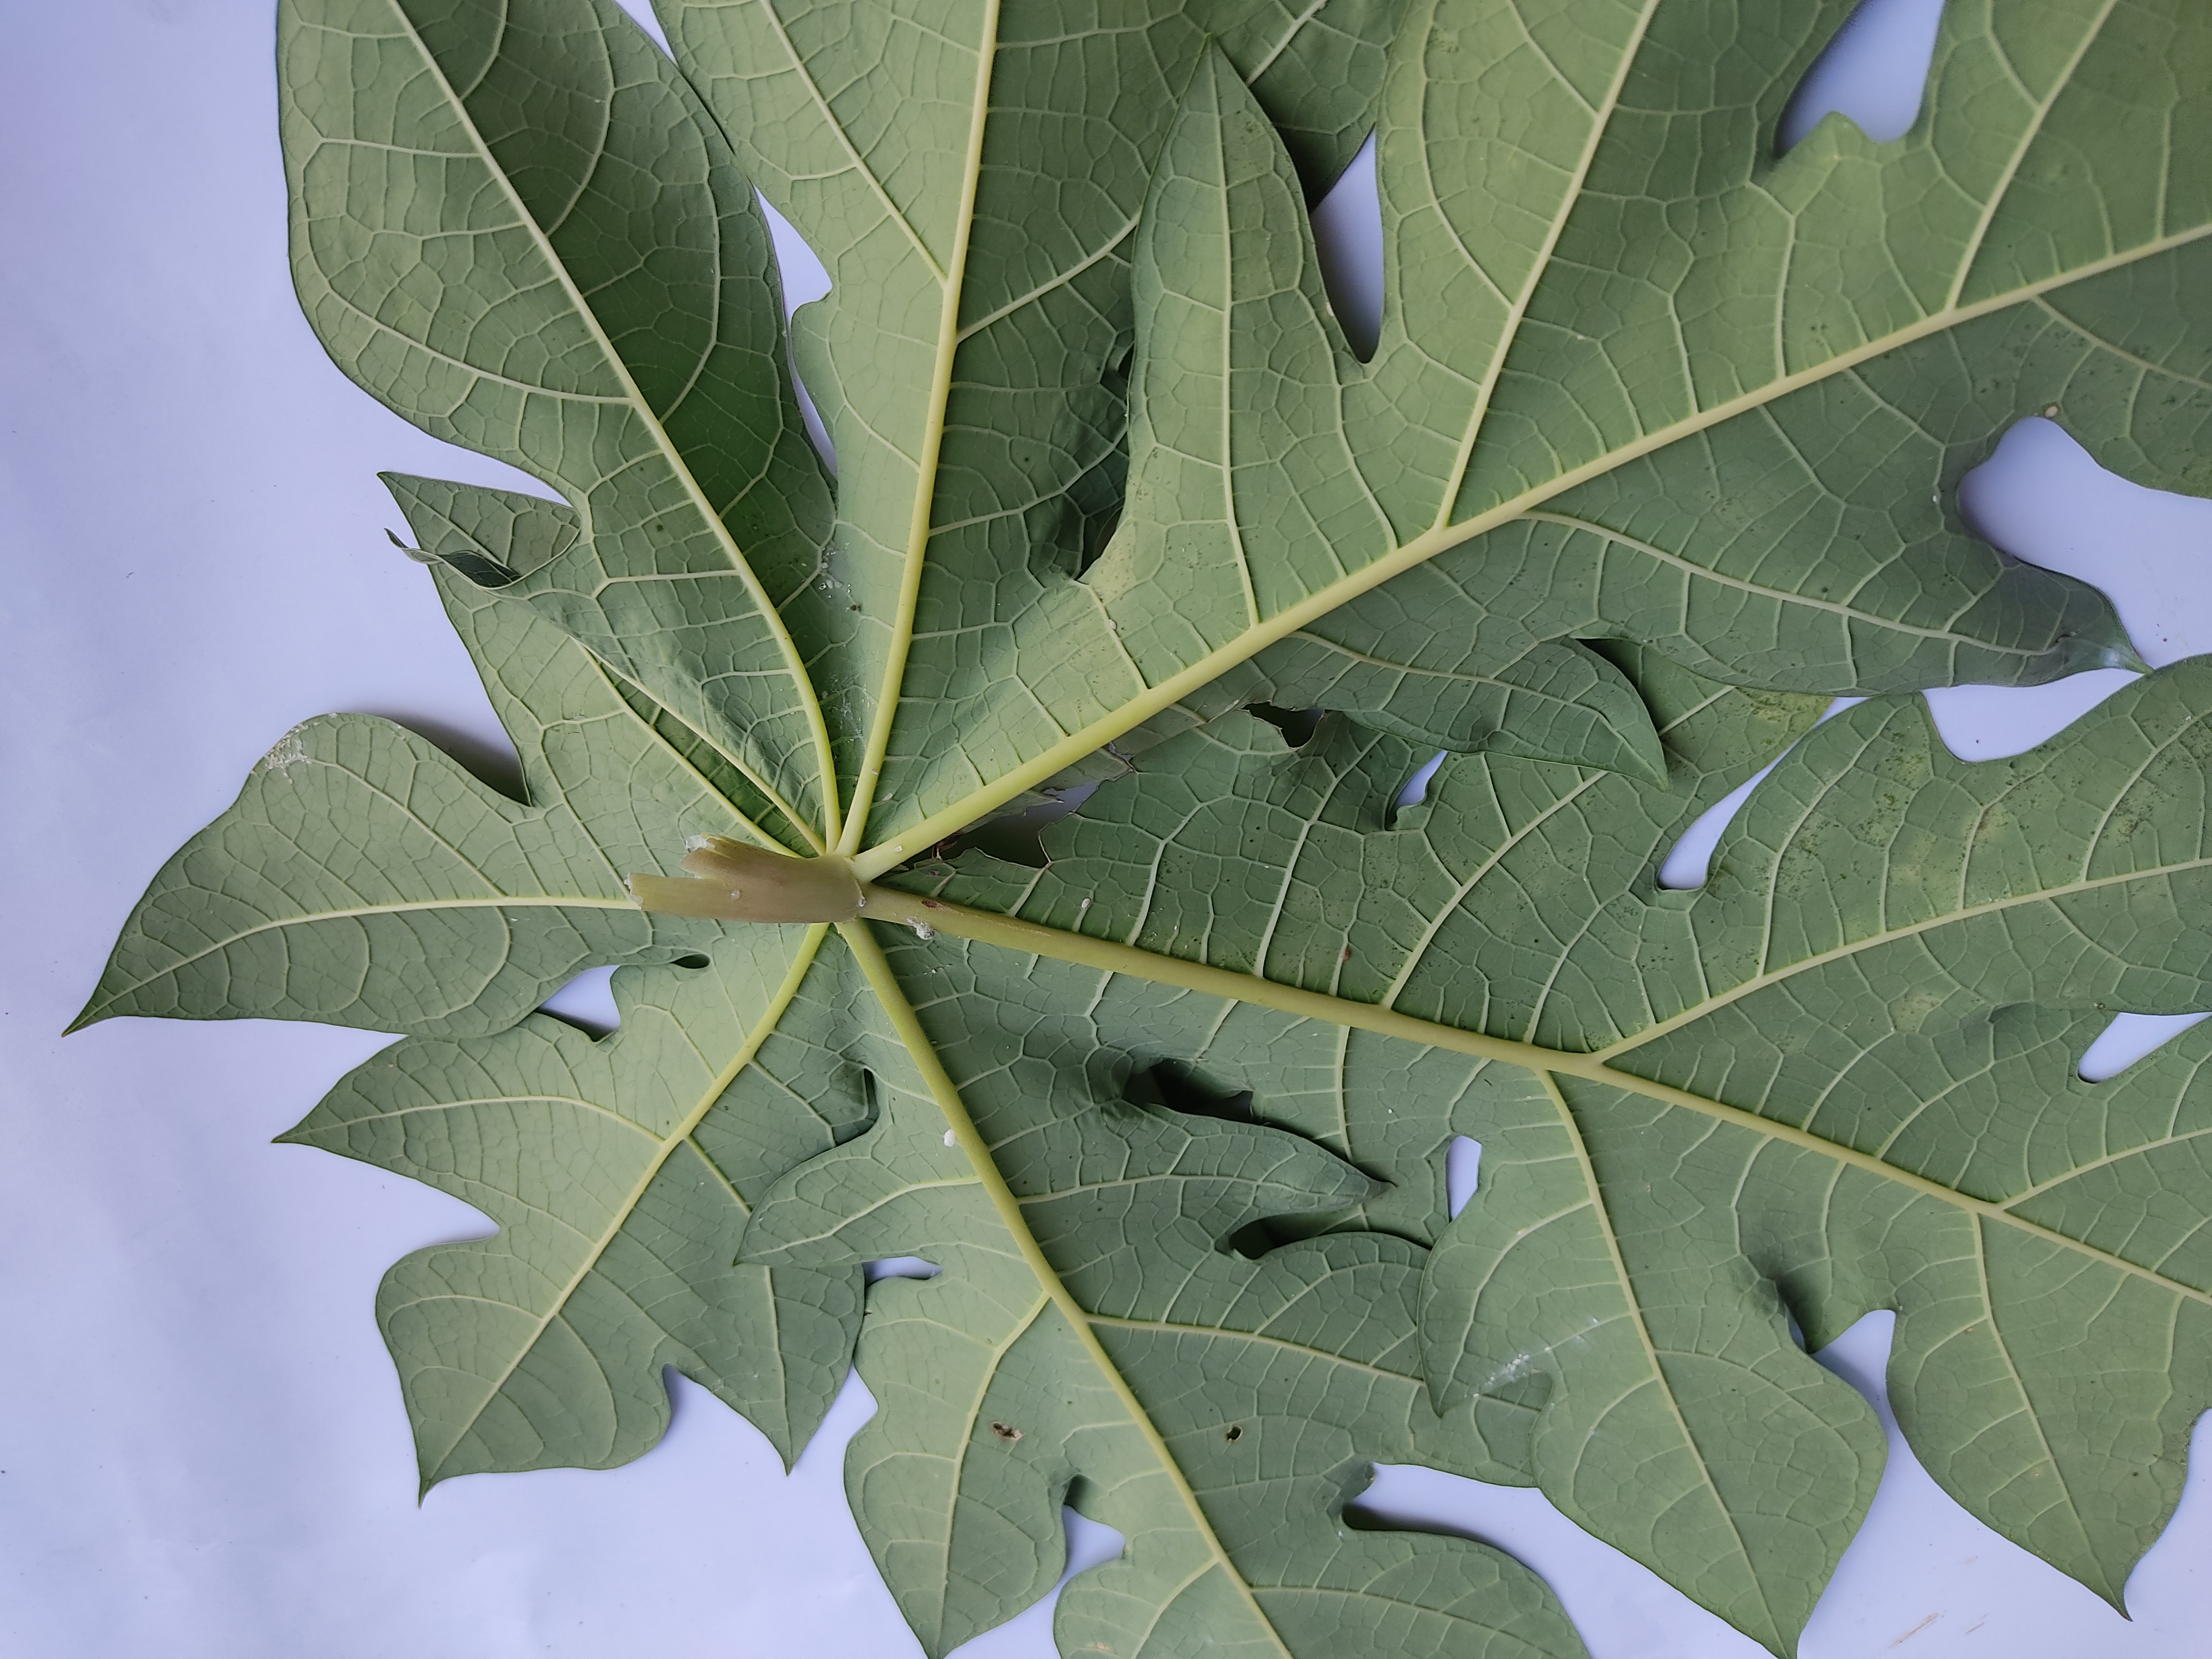
Label: Mealybug